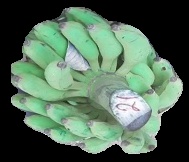
Variety: elakki-bale
Grade: grade3